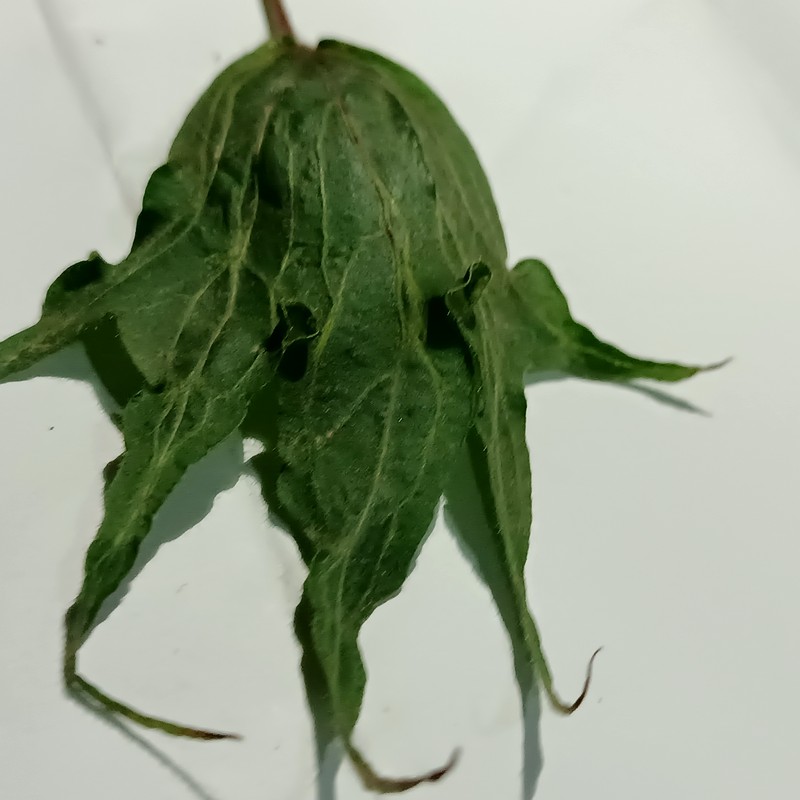
Label: Herbicide Growth Damage